Photovoltaic system

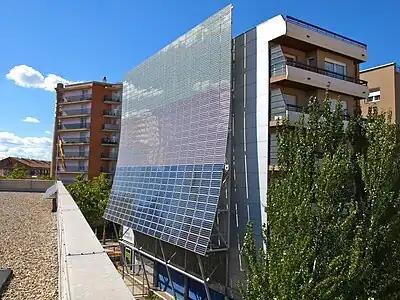
BAPV wall near Barcelona, Spain

In urban and suburban areas, photovoltaic arrays are often used on rooftops to supplement power use; often the building will have a connection to the power grid, in which case the energy produced by the PV array can be sold back to the utility in some sort of net metering agreement. Some utilities use the rooftops of commercial customers and telephone poles to support their use of PV panels. Solar trees are arrays that, as the name implies, mimic the look of trees, provide shade, and at night can function as street lights.